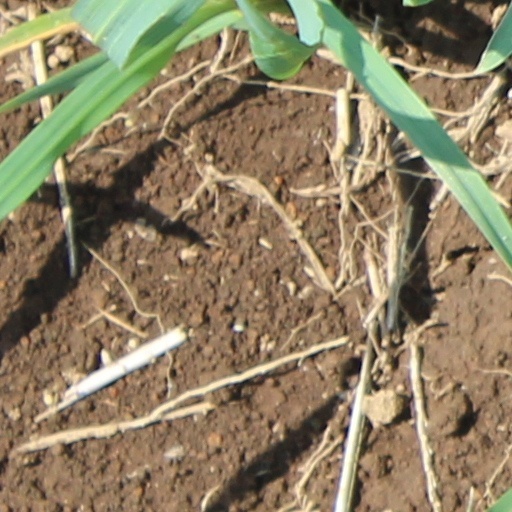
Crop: wheat